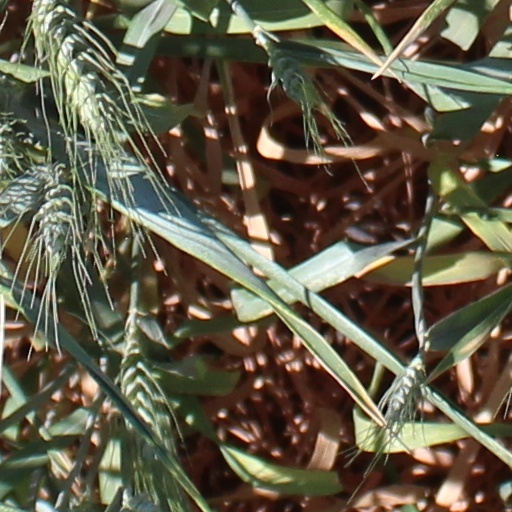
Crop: wheat